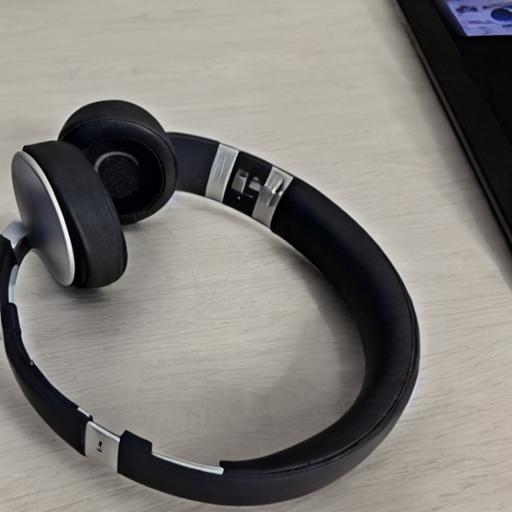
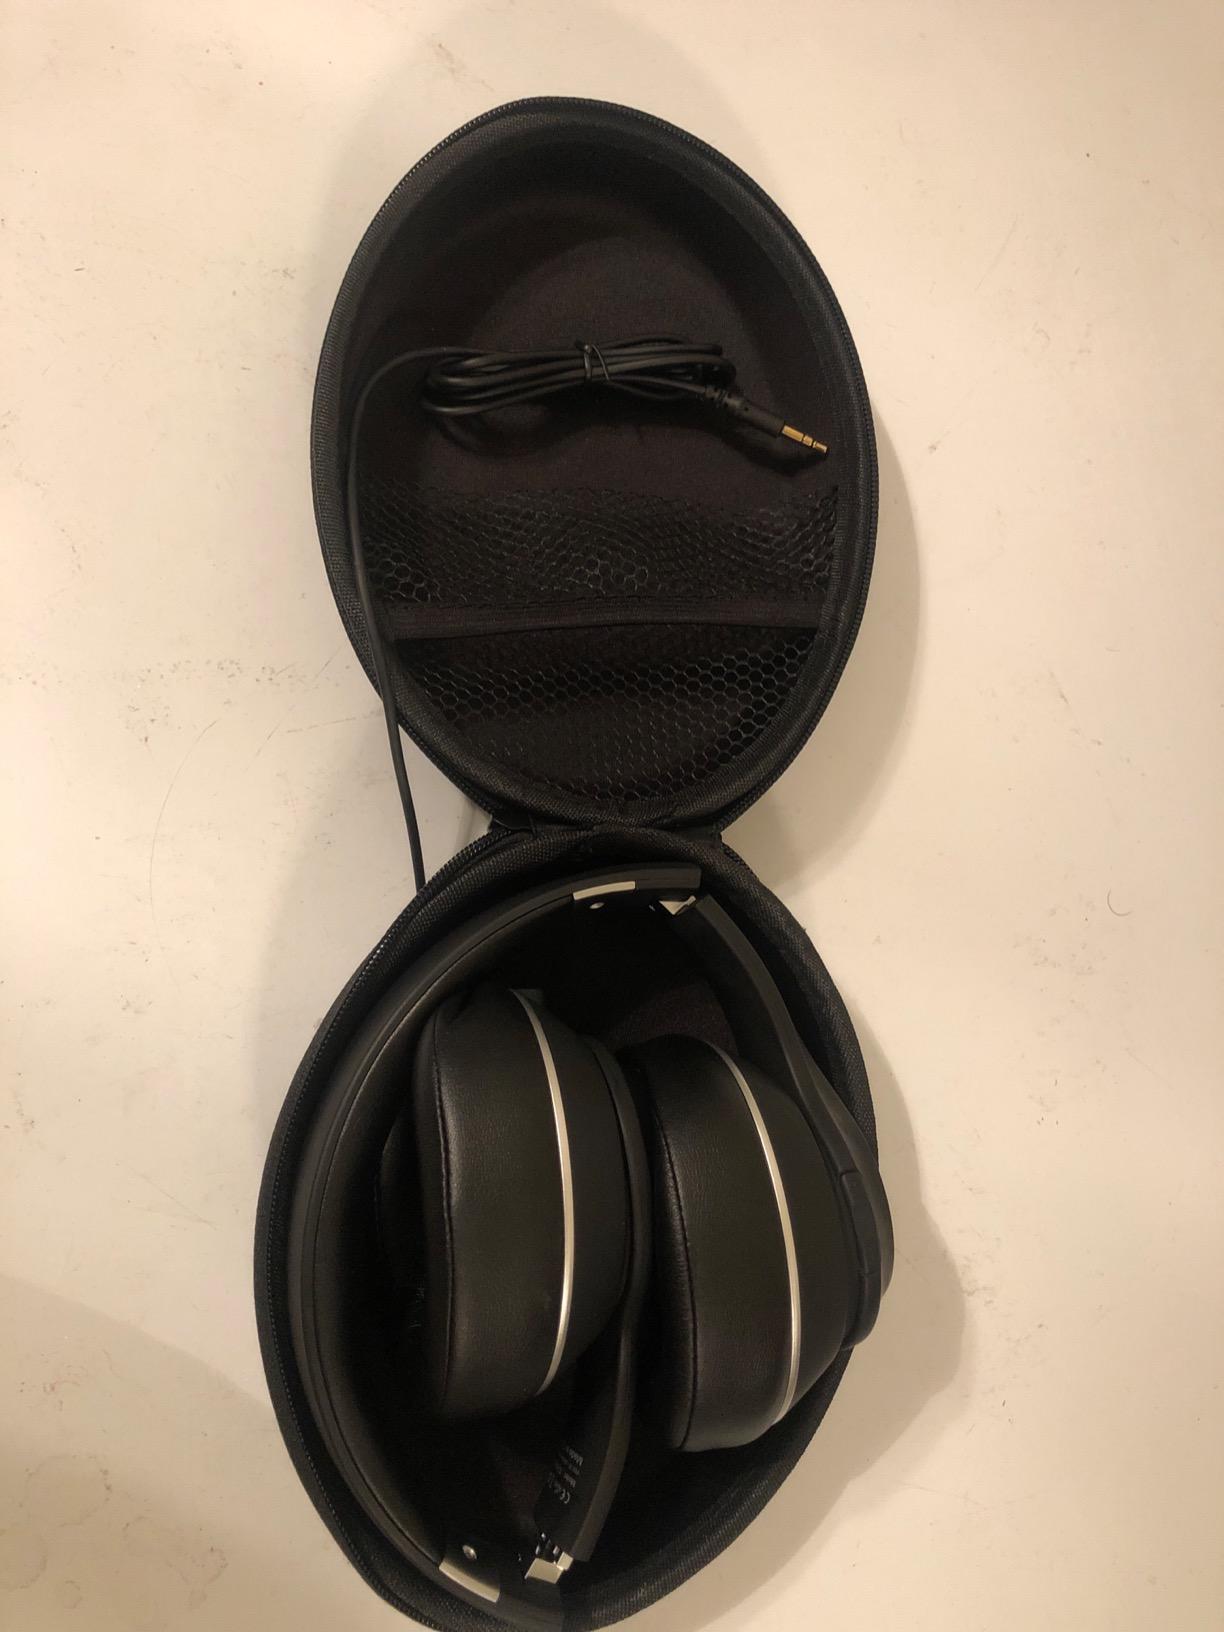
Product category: headphones
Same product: no